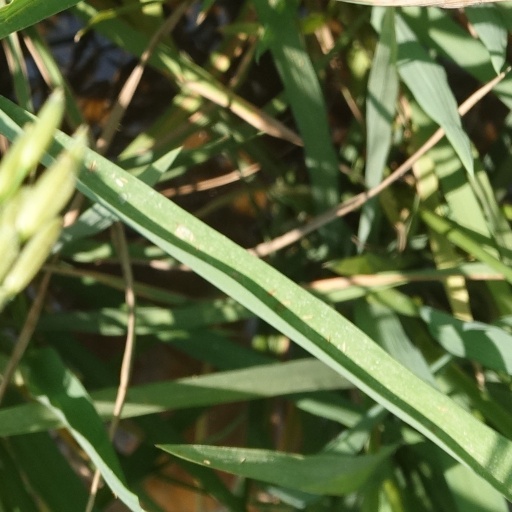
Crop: rice